Splendeurs et misères des courtisanes

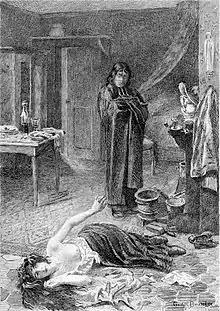
Vautrin finds Esther van Gobseck.

Splendeurs et misères des courtisanes, translated variously as The Splendors and Miseries of Courtesans, A Harlot High and Low, or as Lost Souls, is an 1838–1847 novel by French novelist Honoré de Balzac, published in four initially separate parts: